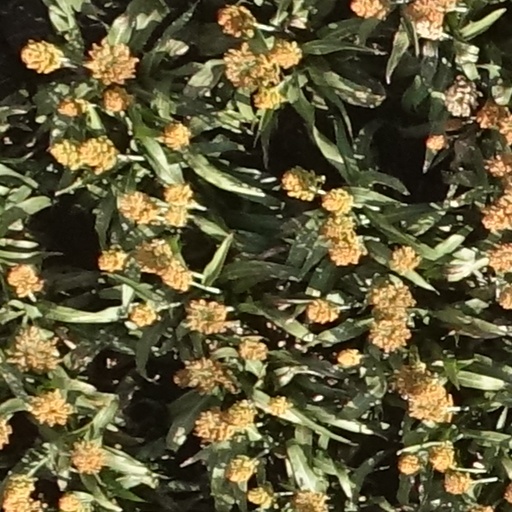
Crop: sorghum